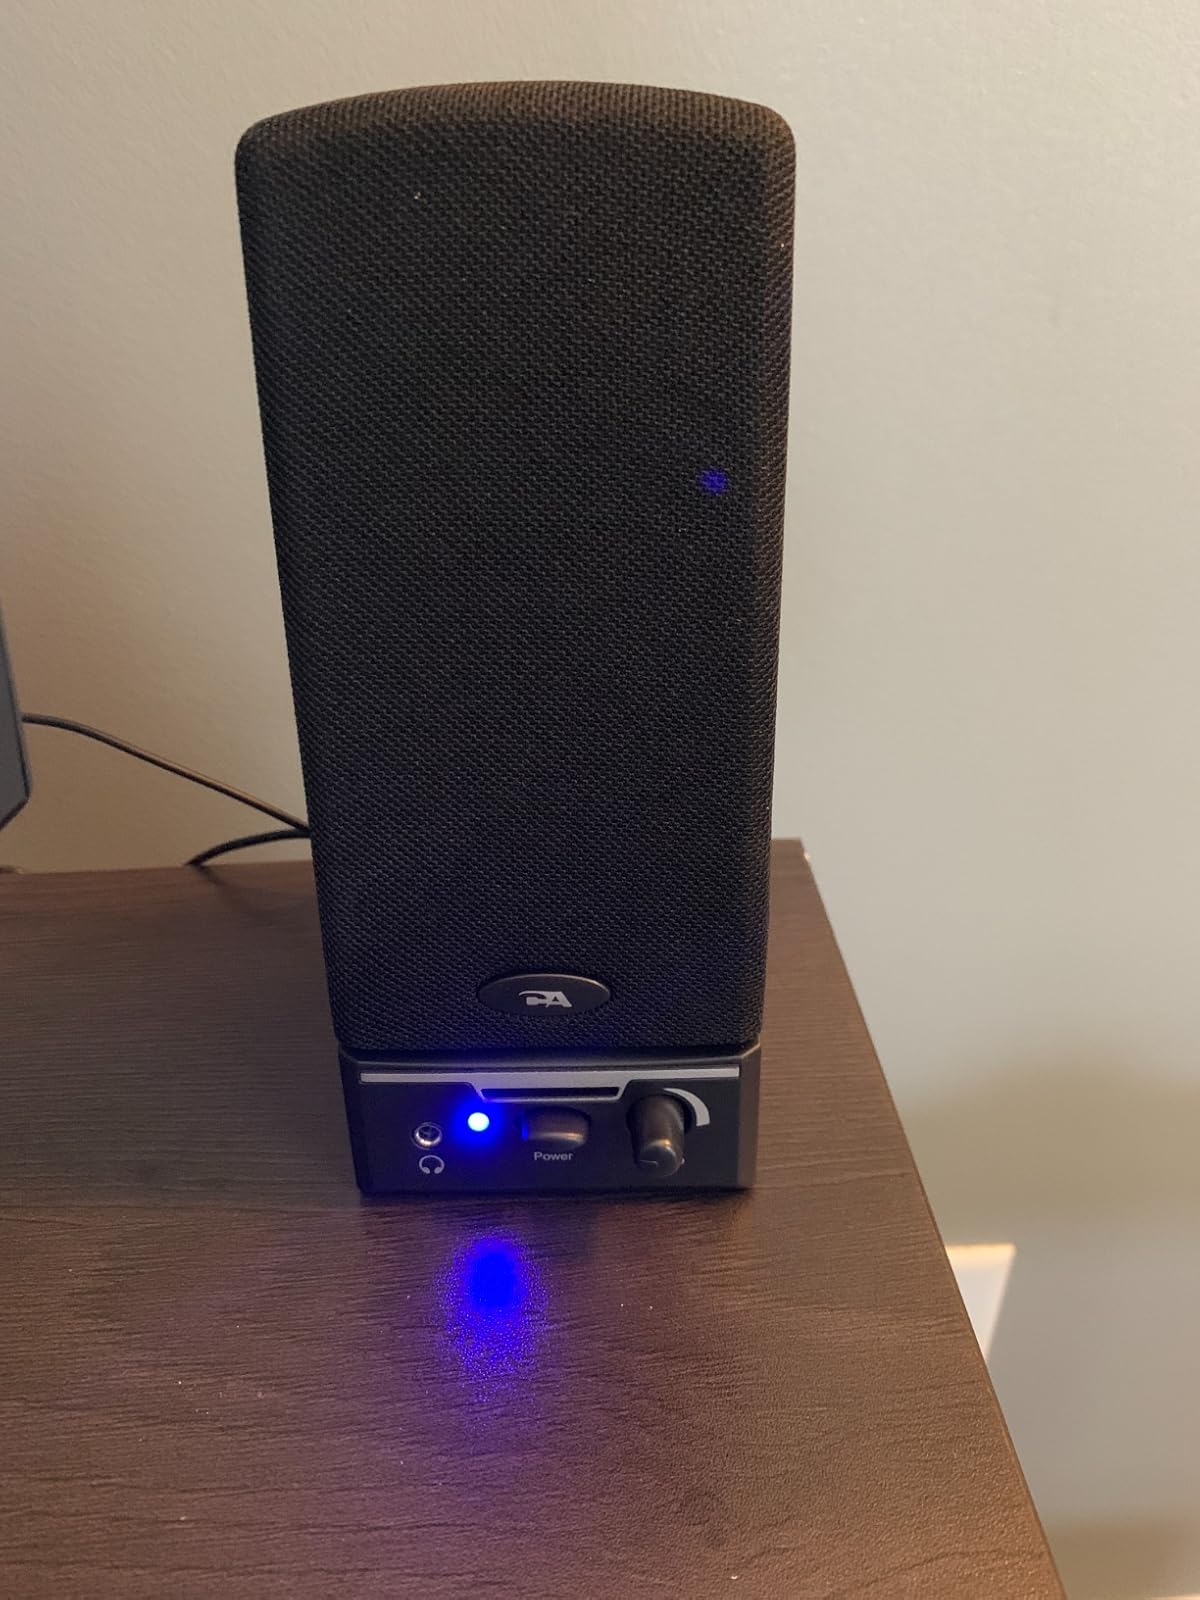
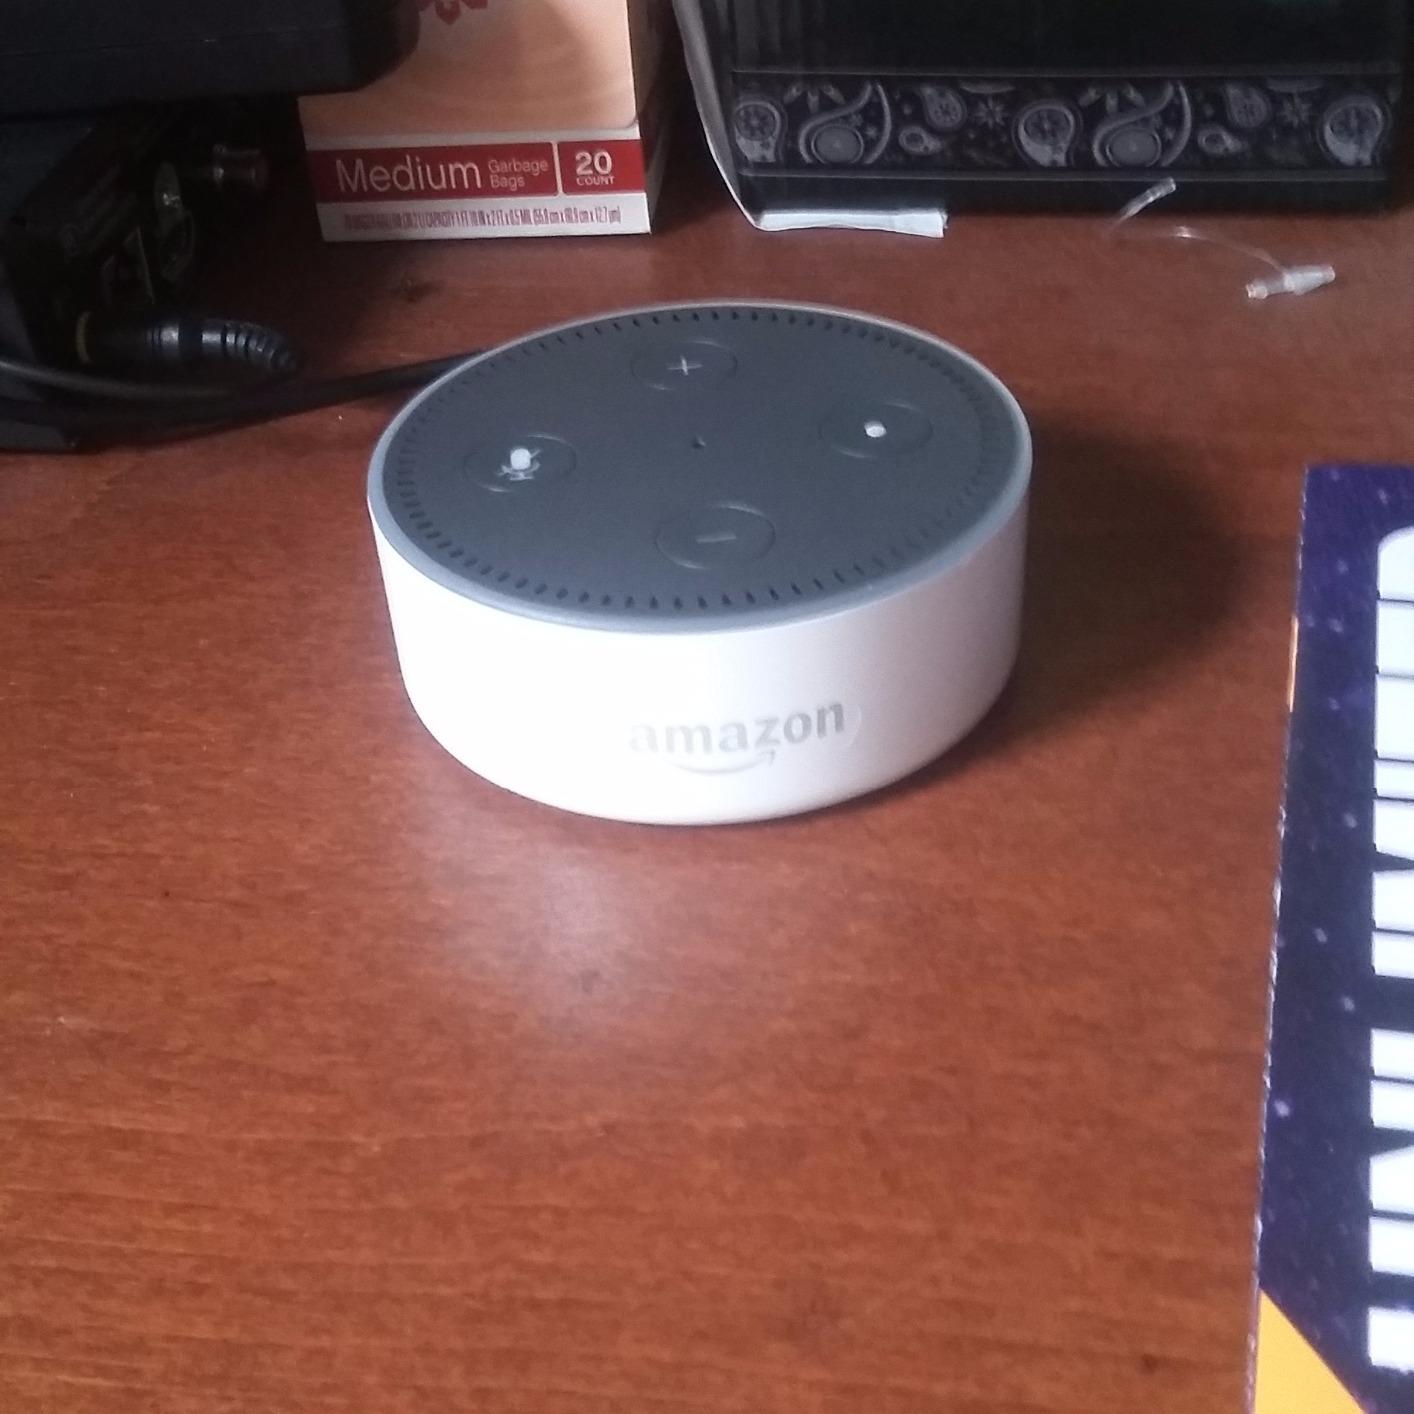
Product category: speaker
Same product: no